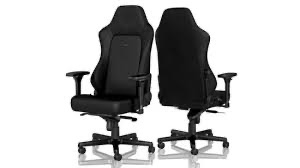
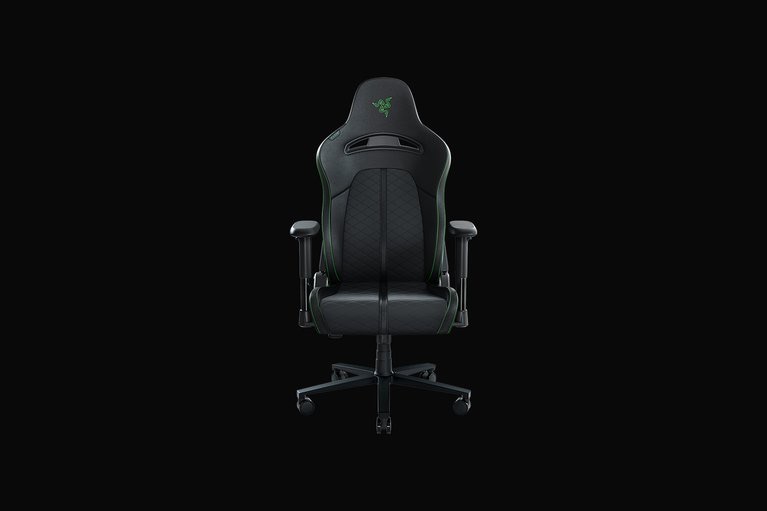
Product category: items_chair
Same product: no